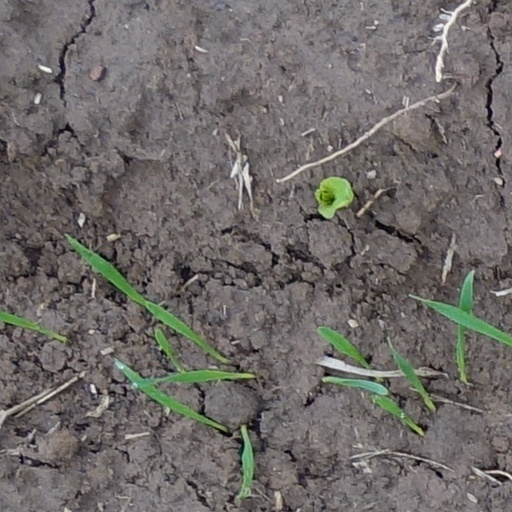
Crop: wheat